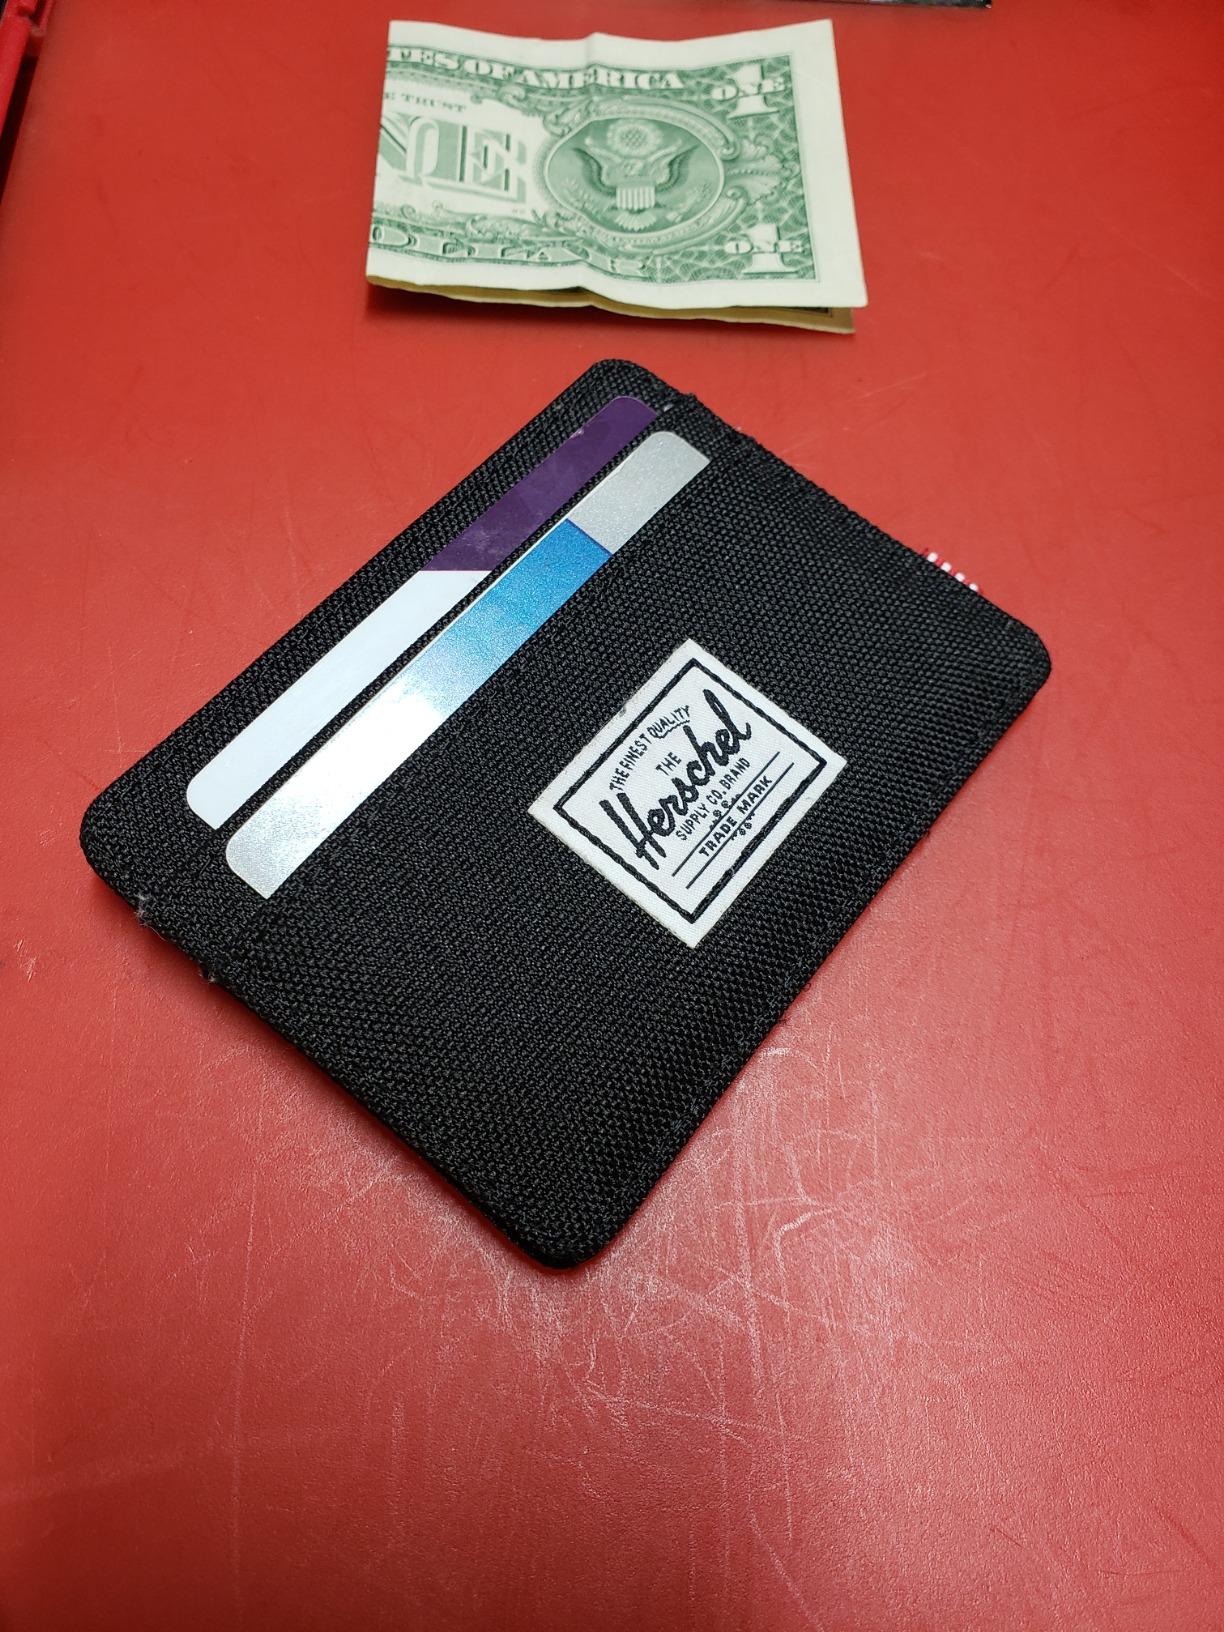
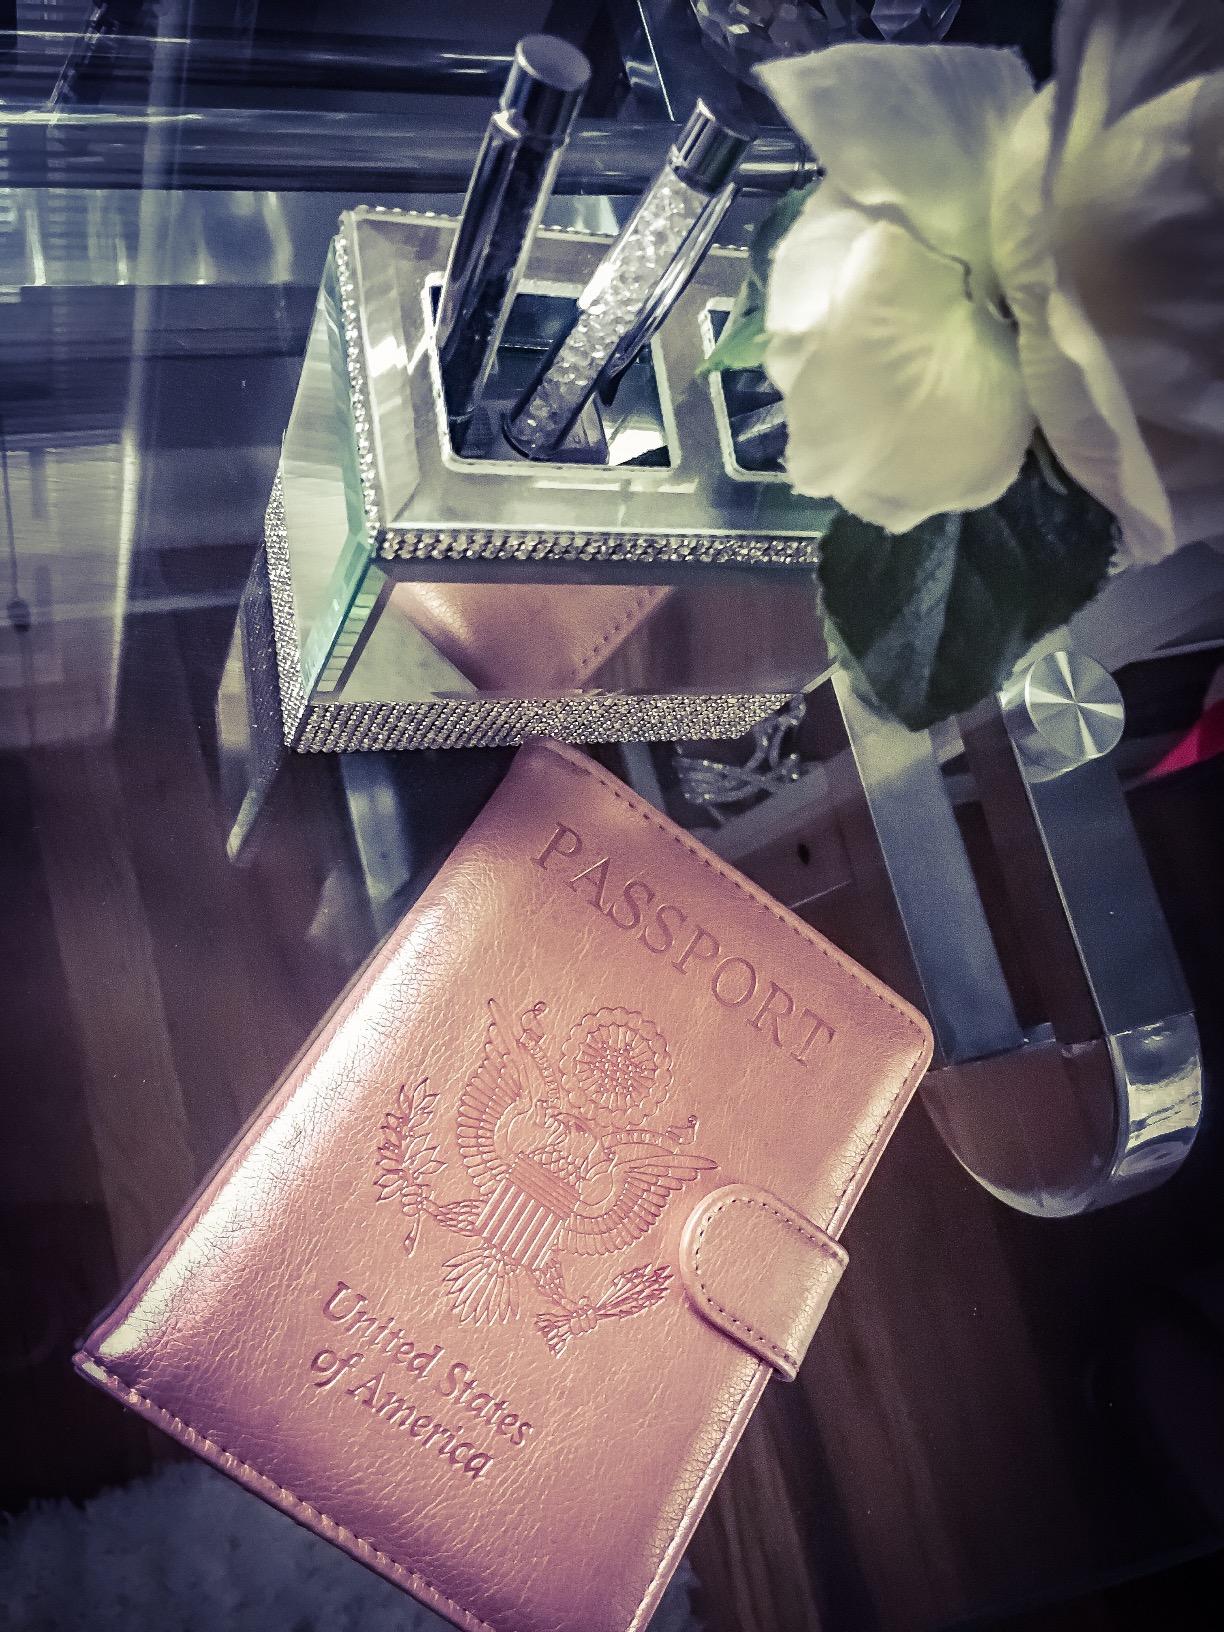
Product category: accessories_wallet
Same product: no